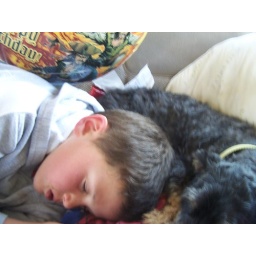
My son and my dog, napping in the back seat on our ride home from Montana.